OK-650 reactor

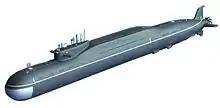
Borei-class Project 955 submarine

This pressurized water reactor (PWR) uses 20-45% enriched uranium-235 fuel to produce 190 MW of thermal power. Developed during the 1970s, these reactors were designed with the aim of minimizing accidents and malfunctions. Monitoring subsystems, designed for rapid detection of leaks, were included, along with newer-generation emergency cooling systems for the main reactor core. The reactor is now also used to power the new Project 955 Borei submarines. It was developed by OKBM Afrikantov.